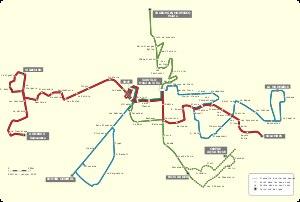
Saint-Lô est une commune française de 19 116 habitants, située dans le département de la Manche et la région Normandie. Deuxième plus grande ville de la Manche par le nombre d'habitants après Cherbourg-en-Cotentin, elle accueille la préfecture du département. Elle est également chef-lieu d'un arrondissement et bureau centralisateur de deux cantons.